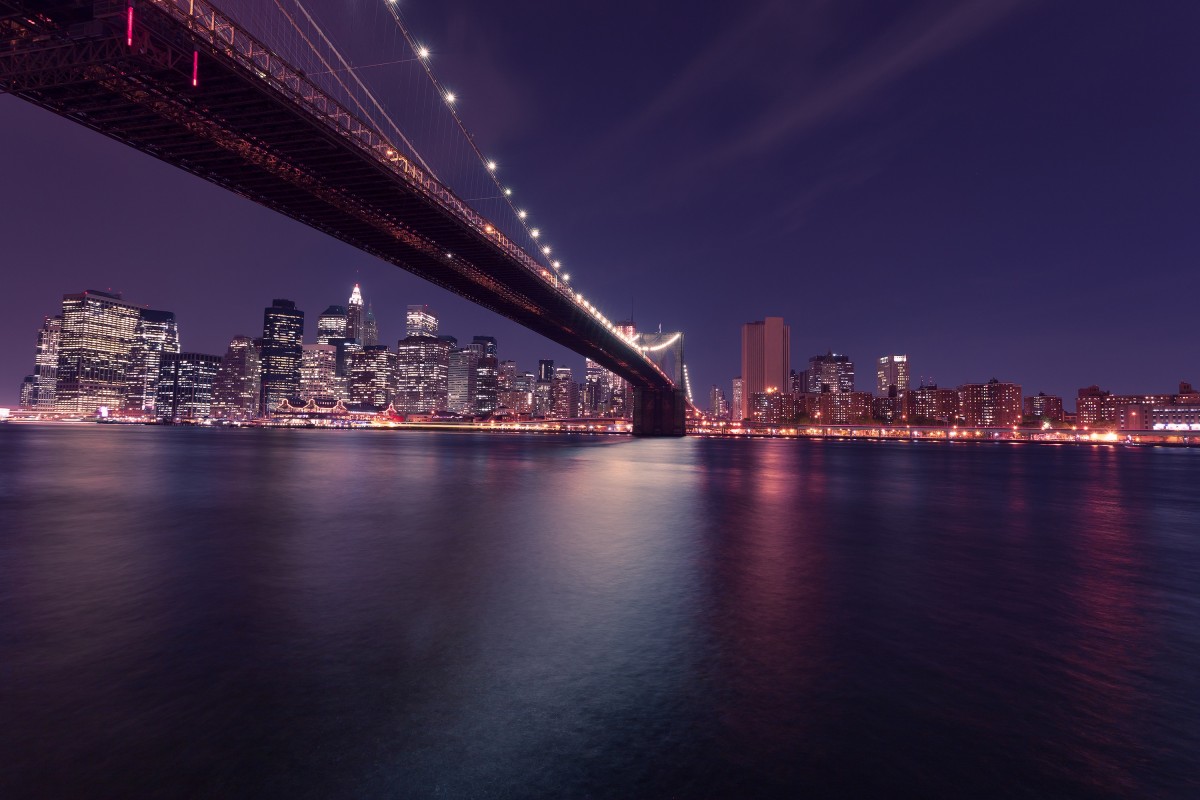
Tags: horizon, light, bridge, skyline, night, dawn, city, skyscraper, river, cityscape, dusk, evening, reflection, landmark, darkness, human settlement